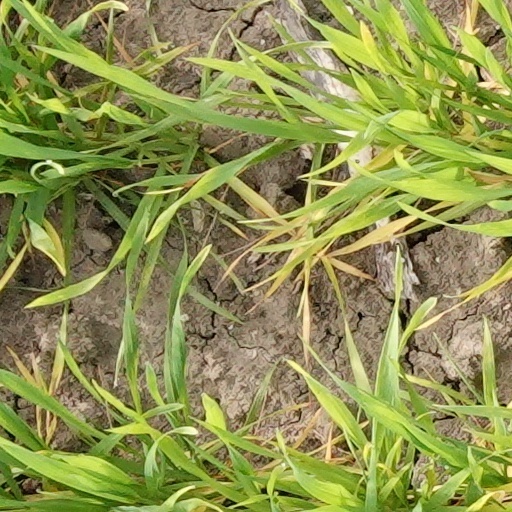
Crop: wheat